Luigi Girolamo Cusani-Confalonieri

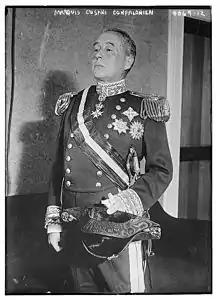
Cusani Confalonieri in 1915

Luigi Girolamo Cusani-Confalonieri (April 15, 1861 – March 10, 1934), was the Ambassador of Italy to the United States from November 1, 1910 to May 29, 1914 when he was replaced by Vincenzo Macchi Di Cellere. He was the Ambassador of Italy to Japan from April 9, 1917 to February 17, 1920.